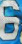
Number: 6